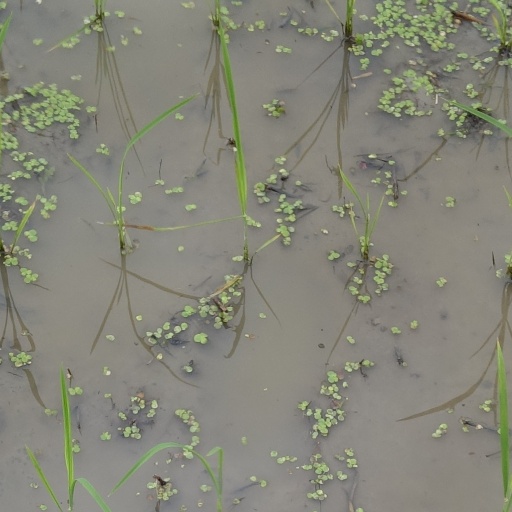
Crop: rice